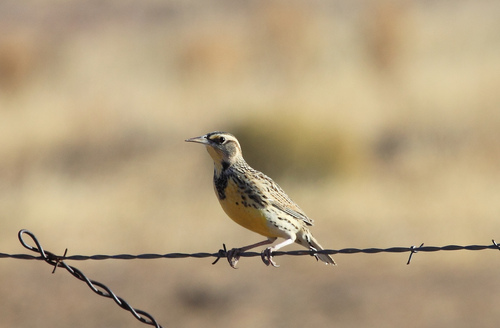
this bird has a light brown colored breast and belly, with a black ring around its neck.
small yellow bird that had blame feathers around its nape and wings down to its tail.
this bird has a yellow abdomen and brown breast with a light brown eyepatch and black crown.
this is a bird with a yellow belly, black breast and a brown spotted back.
this bird has a speckled belly and breast with a short pointy bill.
this small bird has a very small head, medium sized beak, and a black breast with a yellow belly.
this bird has yellow belly, black breast, and its wings are yellow and black.
a small bird with a large beak, black speckled neck and yellow belly with long tail feathers.
this bird has a pointed bill with black crown and black and copper wings.
this bird has wings that are black and has a yellow belly
Species: Western Meadowlark